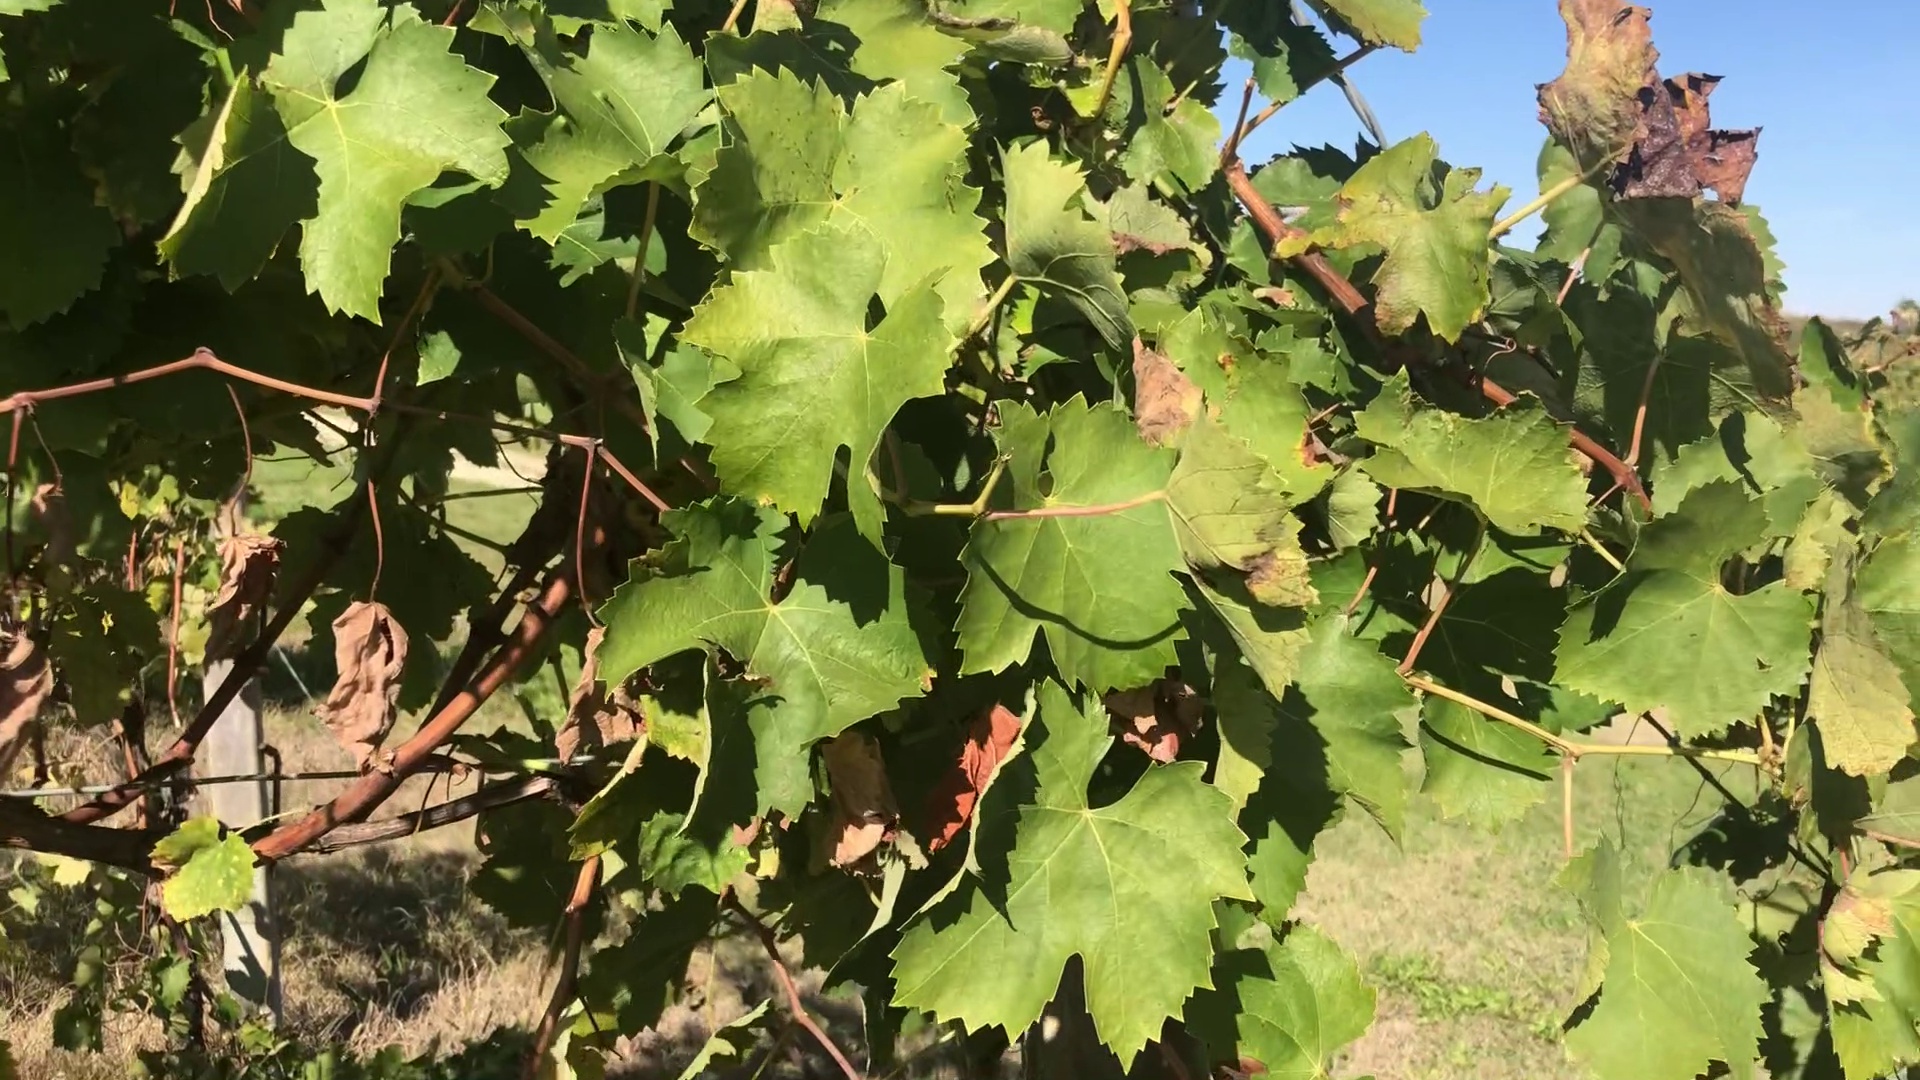
Label: healthy